55 Water Street

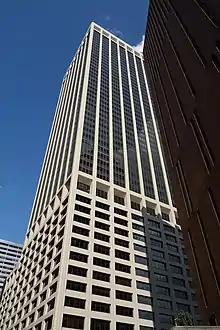
Seen from the intersection of Water Street and Coenties Slip

The Uris Buildings Corporation proposed erecting a 53-story building between Coenties Slip, Water Street, Old Slip, and South Street in October 1968. It was the first project to be proposed as part of the Lower Manhattan Plan, a New York City governmental initiative to guide development along the Lower Manhattan waterfront. The New York Stock Exchange had considered leasing space at the building before it was officially announced, but the NYSE ultimately decided against doing so. In exchange for permission to close Cuylers Alley and Front Street for the construction of the new building, Uris proposed improving the adjacent Jeannette Park and erecting a raised public plaza within the new development. The proposal required that the New York City Planning Commission enact a zoning amendment in 1968, since elevated plazas could not rise more than above the curb. In January 1969, the Board of Estimate approved Uris's proposal to construct an elevated pedestrian plaza alongside its building.